The Royal Tenenbaums

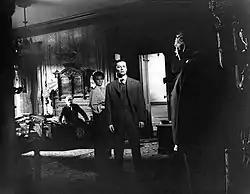
Orson Welles' 1942 film "The Magnificent Ambersons" influenced the film's themes, with Anderson selecting a main set reminiscent of Welles' production.

During production, Anderson gave Huston photographs of his mother who, like Etheline, was an archaeologist. Huston said, "Wes would send pictures of his mother in aviator jackets or on archaeological digs, and he very specifically wanted me to wear a certain locket. Finally, I asked him, 'Wes, am I playing your mother?'" Anderson replied this was not the case.